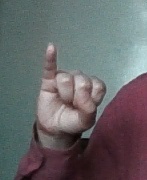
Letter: meem